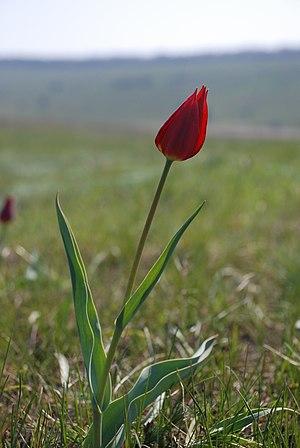
Tulipa suaveolens ou Tulipa schrenkii, la tulipe de Schrenk, est une espèce de plantes herbacées de la famille des Liliaceae. Elle est originaire de la steppe eurasienne.